Sardinian language

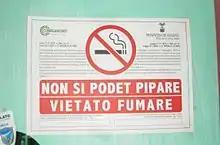
Bilingual no-smoking sign in Sardinian and Italian

At the dawn of the 20th century, Sardinian had remained an object of research almost only among the island's scholars, struggling to garner international interest and even more suffering from a certain marginalization in the strictly Italian sphere: one observes in fact "the prevalence of foreign scholars over Italian ones and/or the existence of fundamental and still irreplaceable contributions by non-Italian linguists". Previously, Sardinian had been mentioned in a book by August Fuchs on irregular verbs in Romance languages (Berlin, 1840) and, later, in the second edition of (1856–1860) written by Friedrich Christian Diez, credited as one of the founders of Romance philology. The pioneering research of German authors spurred a certain interest in the Sardinian language on the part of some Italian scholars, such as Graziadio Isaia Ascoli and, above all, his disciple Pier Enea Guarnerio, who was the first in Italy to classify Sardinian as a separate member of the Romance language family without subordinating it to the group of "Italian dialects", as was previously the custom in Italy. Wilhelm Meyer-Lübke, an undisputed authority on Romance linguistics, published in 1902 an essay on Logudorese Sardinian from the survey of the condaghe of San Pietro di Silki (in , Phil. Hist. Kl., 145), the study of which led to the initiation into Sardinian linguistics of the then university student Max Leopold Wagner: it is to the latter's activity that much of the twentieth-century knowledge and research of Sardinian in the phonetic, morphological and, in part, syntactic fields was generated.